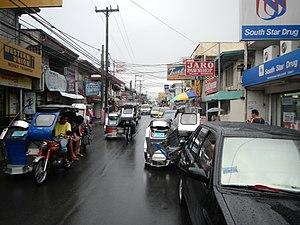
Silang est une municipalité de la province de Cavite, aux Philippines.